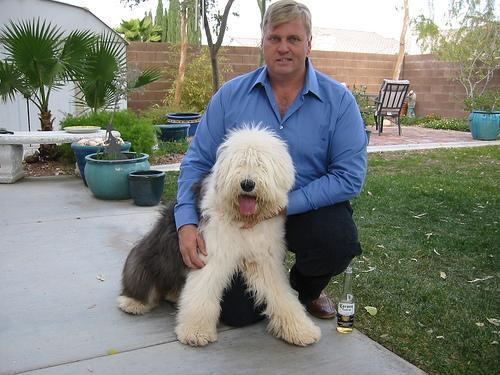
Old_English_sheepdog